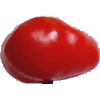
Label: Tomato 2